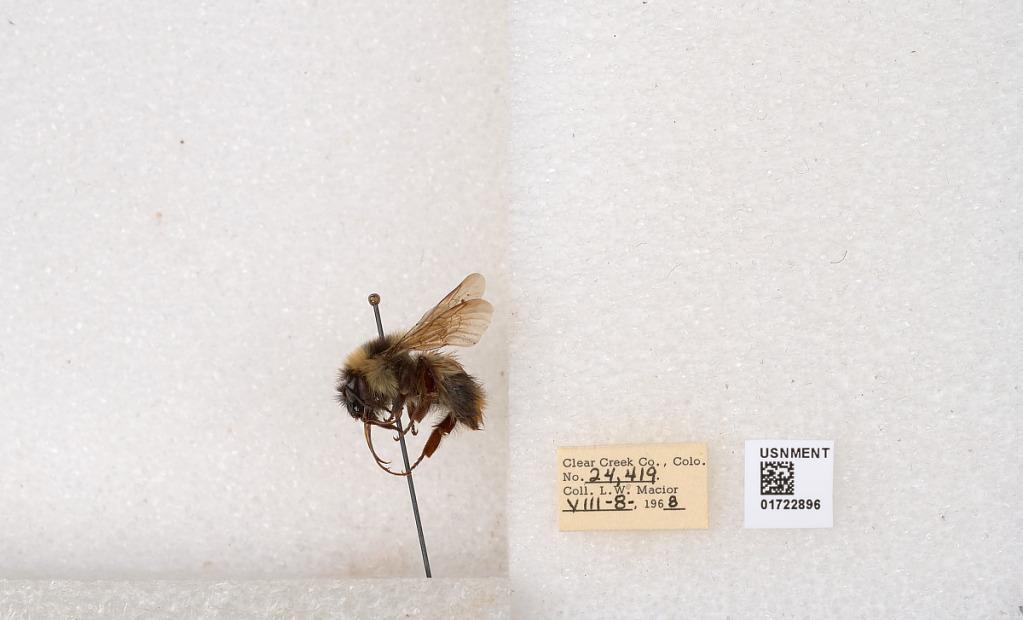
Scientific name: Bombus kirbyellus
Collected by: L. Macior
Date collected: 1968-8-8
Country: United States
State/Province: Colorado
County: Clear Creek
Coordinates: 39.6891, -105.644